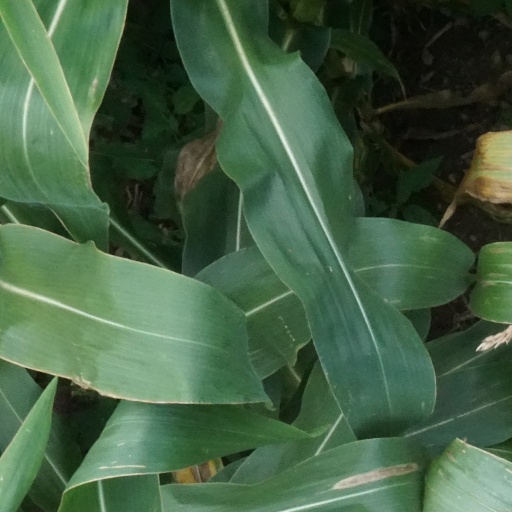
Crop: maize; corn